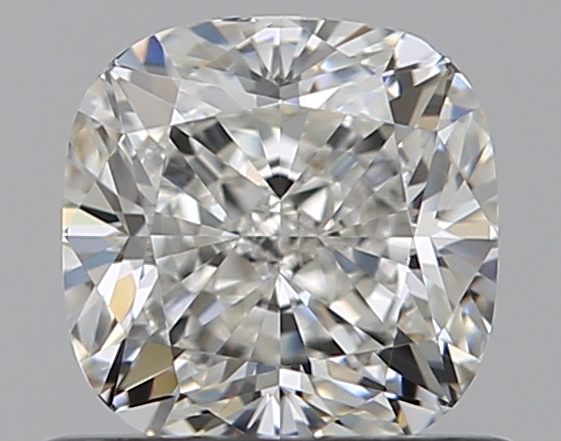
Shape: cushion
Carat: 0.72
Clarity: VVS1
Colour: G
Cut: EX
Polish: EX
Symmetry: EX
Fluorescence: N
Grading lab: GIA
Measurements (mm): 5.06 x 5.02 x 3.39